La Malinche

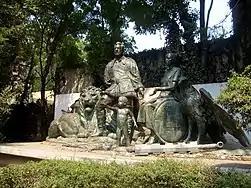
Modern statue of Cortés, Marina, and their son Martín, which was moved from a prominent place of display to an obscure one, due to protests

For the conquistadores, having a reliable interpreter was important enough, but there is evidence that Marina's role and influence were larger still. Bernal Díaz del Castillo, a soldier who, as an old man, produced the most comprehensive of the eye-witness accounts, the "Historia verdadera de la conquista de la Nueva España" ("True Story of the Conquest of New Spain"), speaks repeatedly and reverentially of the "great lady" Doña Marina (always using the honorific title Doña). "Without the help of Doña Marina", he writes, "we would not have understood the language of New Spain and Mexico." Rodríguez de Ocaña, another conquistador, relates Cortés' assertion that after God, Marina was the main reason for his success.